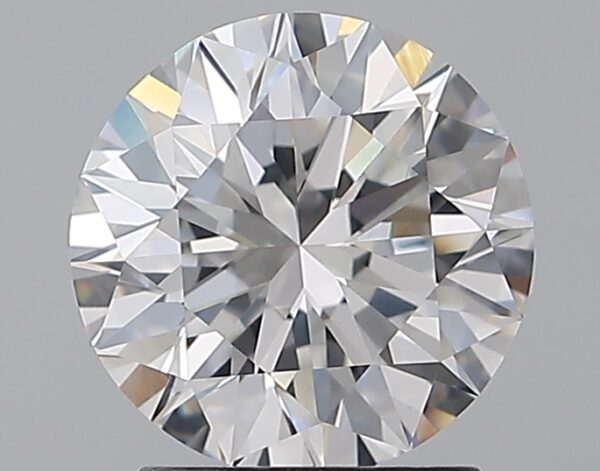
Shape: round
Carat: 2
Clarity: VVS1
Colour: G
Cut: EX
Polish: EX
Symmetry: EX
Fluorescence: M
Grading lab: GIA
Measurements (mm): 8.02 x 8.07 x 5.04